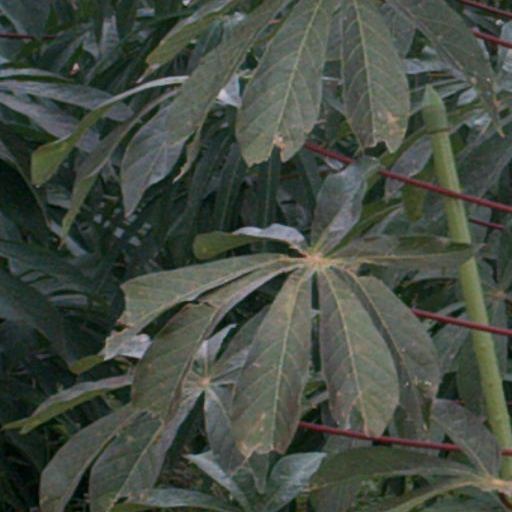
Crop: cassava